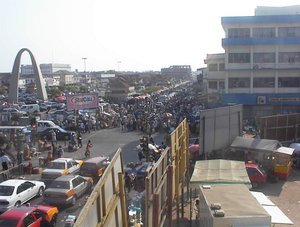
Greater Accra
Gadebillede i Accra
Greater Accra er en region i der ligger i den sydlige del af Ghana ud til Guineabugten i Atlanterhavet. Hovedstaden Accra er også administrationsby for regionen, hvis befolkning blev beregnet til 3,9 millioner mennesker i 2007.